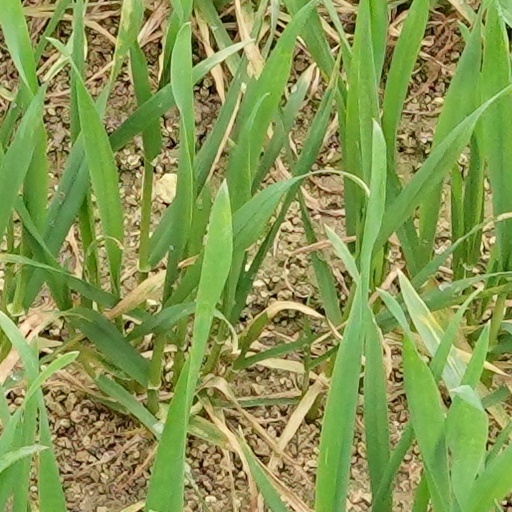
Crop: wheat